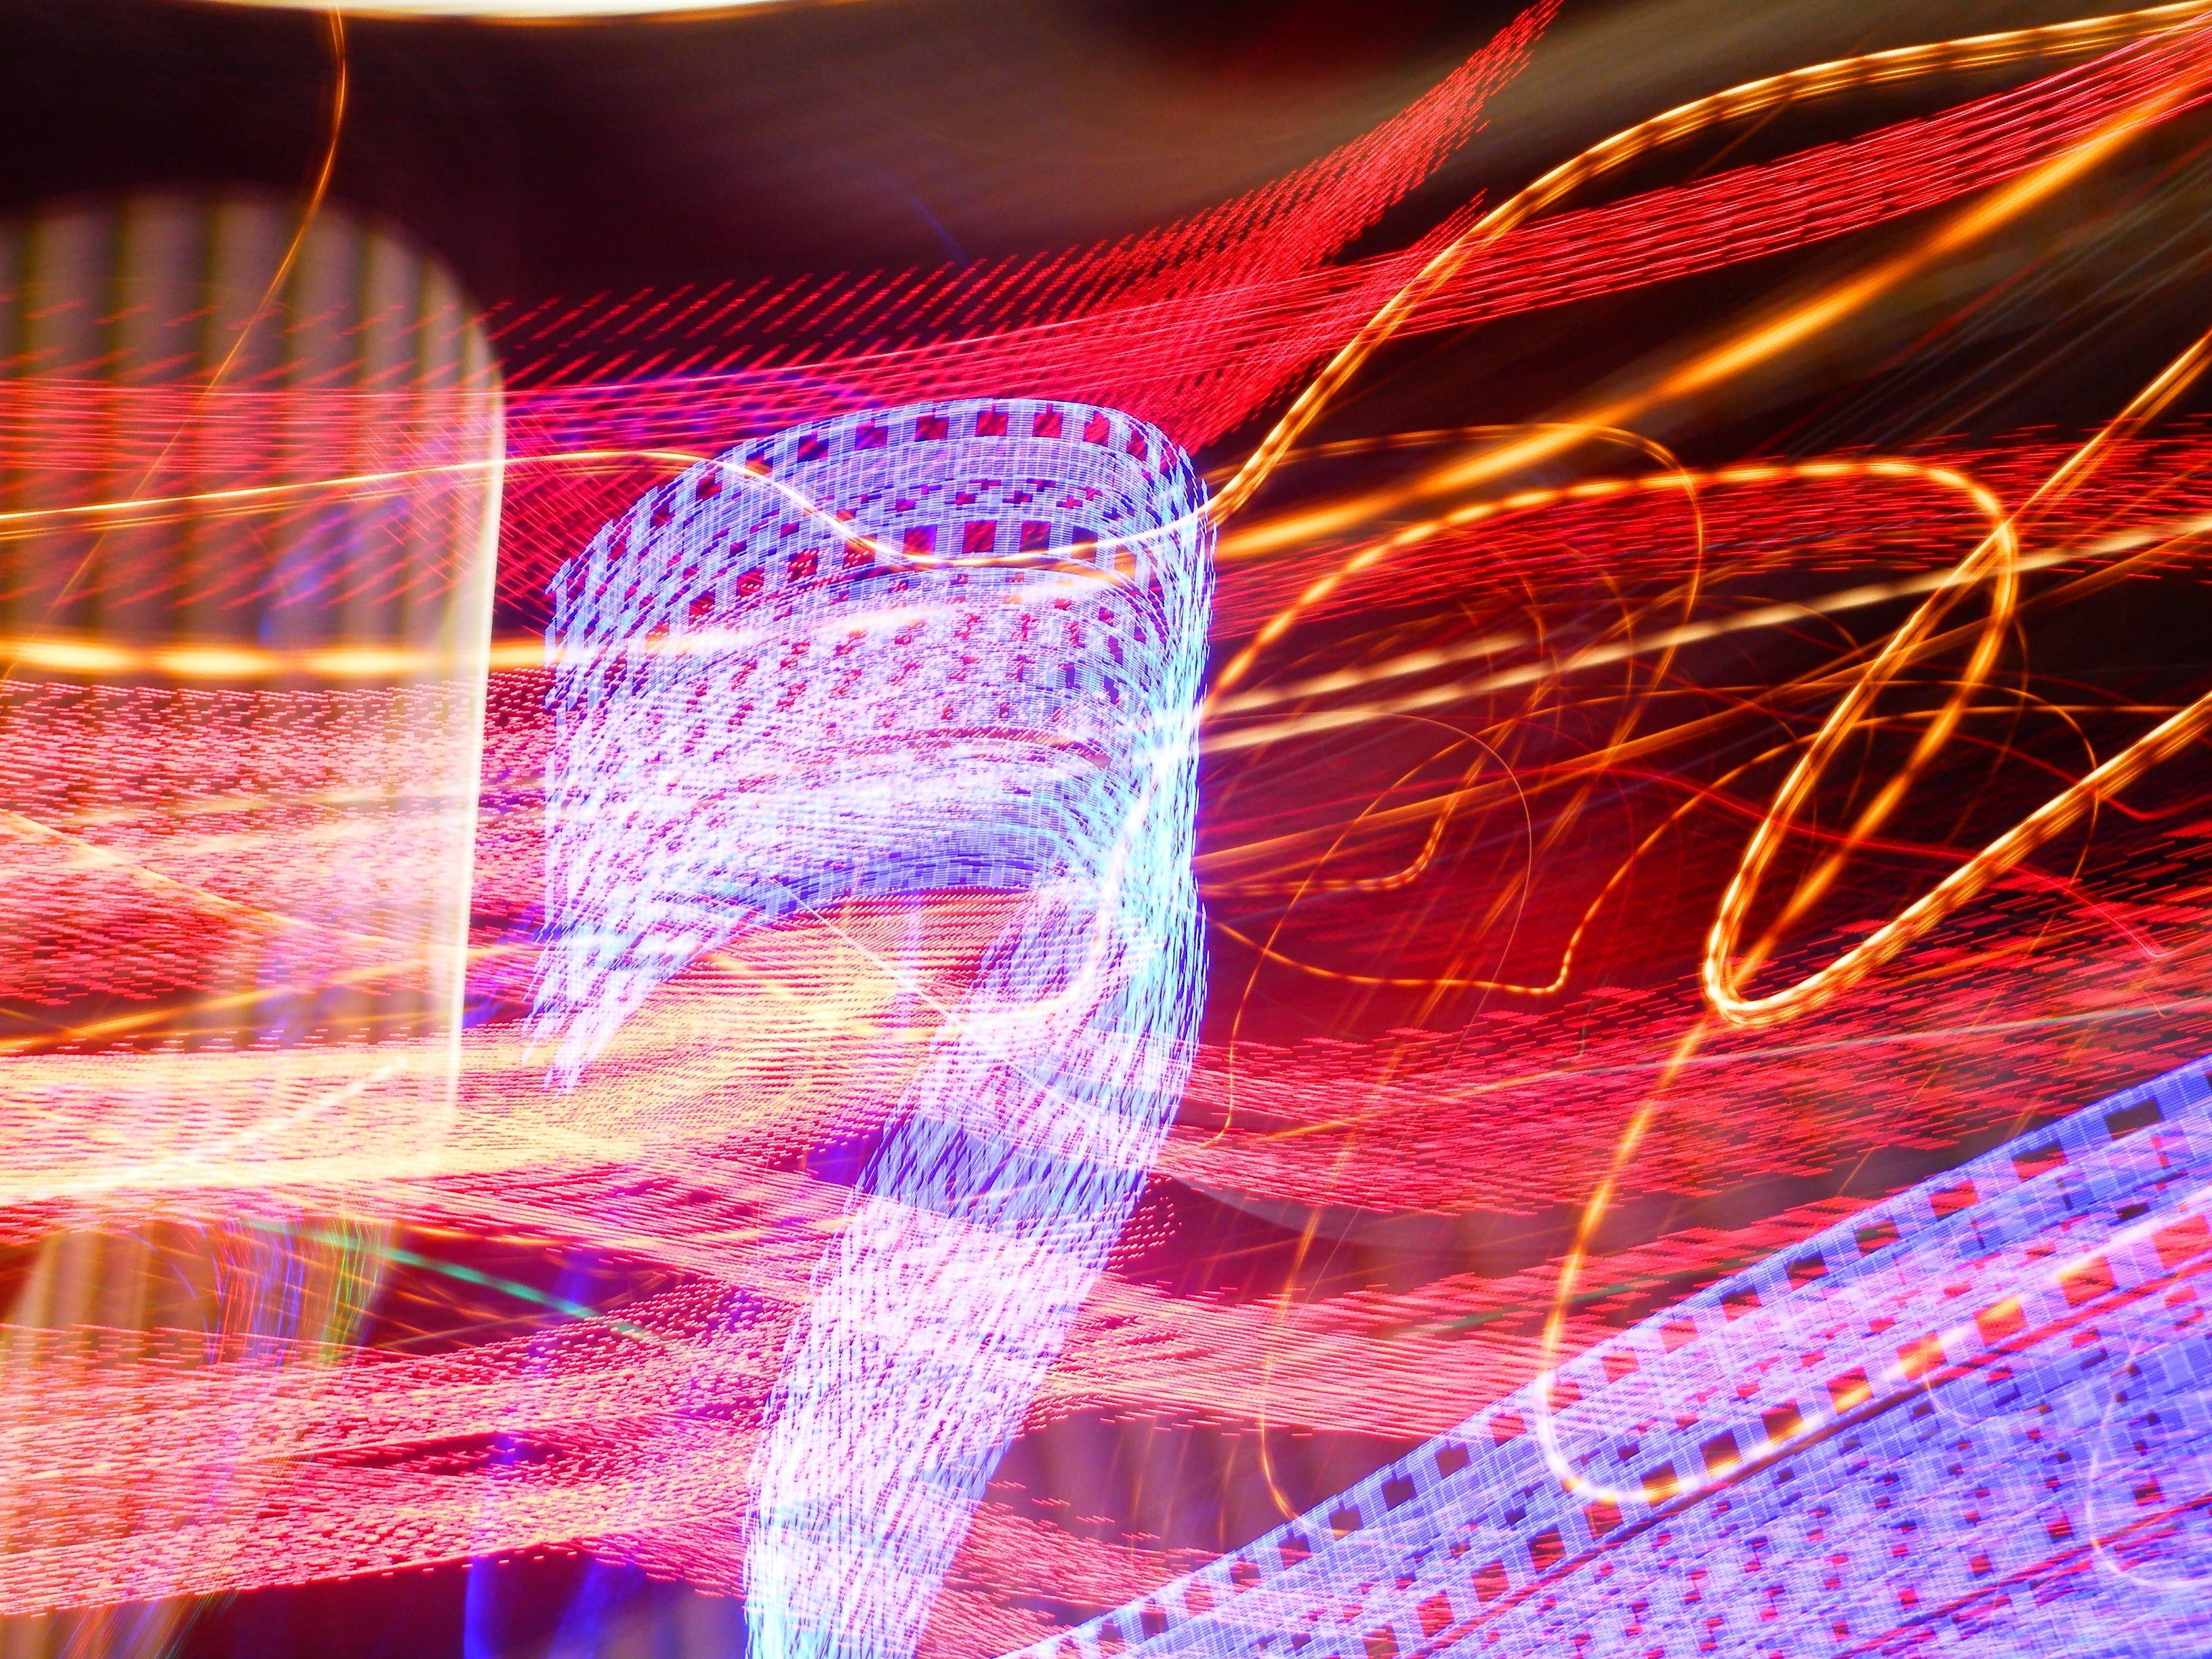
light, pattern, line, red, color, circle, at night, art, lights, shape, night lights, christmas lights, long shutter speed, night picture, computer wallpaper, fractal art